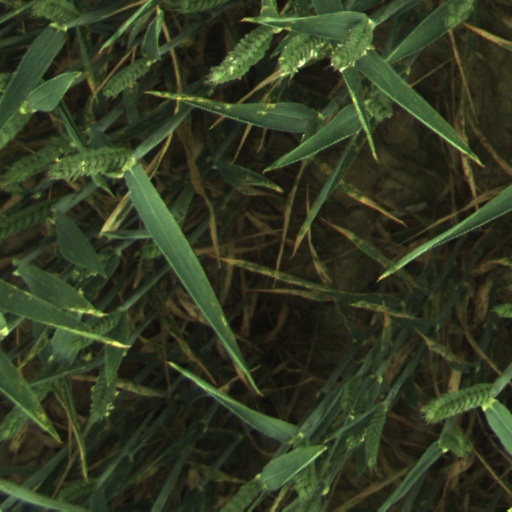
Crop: wheat